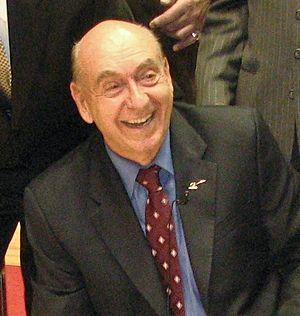
Richard J. "Dick" Vitale, né le 9 juin 1939, est un commentateur sportif américain de basket-ball. Il est également un ancien entraîneur dans les rangs universitaires et professionnels et est bien connu en tant que commentateur de basket-ball NCAA pour ses propos enthousiastes et les techniques incroyables qu'il remarquait pendant les matchs. De plus, il est l'auteur de sept livres et a joué dans plusieurs films.